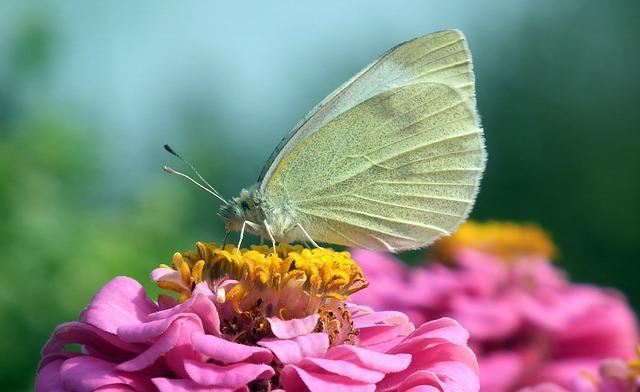
butterfly